Marasuchus

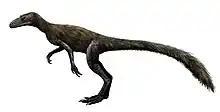
Life restoration of "M. lilloensis" with feather-like filaments

In terms of proportions, "Marasuchus" generally resembled early theropod dinosaurs like "Coelophysis". The limbs were long and slender, with the hindlimbs about twice the length of the forelimbs. These proportions meant that it was probably bipedal and had acquired the upright stance characteristic of dinosaurs. The neck was long, with an S-shaped curve as its default position, while the tail was very long and thin, though deeper at its base. The type specimen of "Marasuchus" (PVL 3871) had a femur which was 5.75 cm (2.26) inches in length, about 40-50% larger than the type specimen of "Lagosuchus talampayensis." Nevertheless, "Marasuchus" was still a small and lightly built animal.